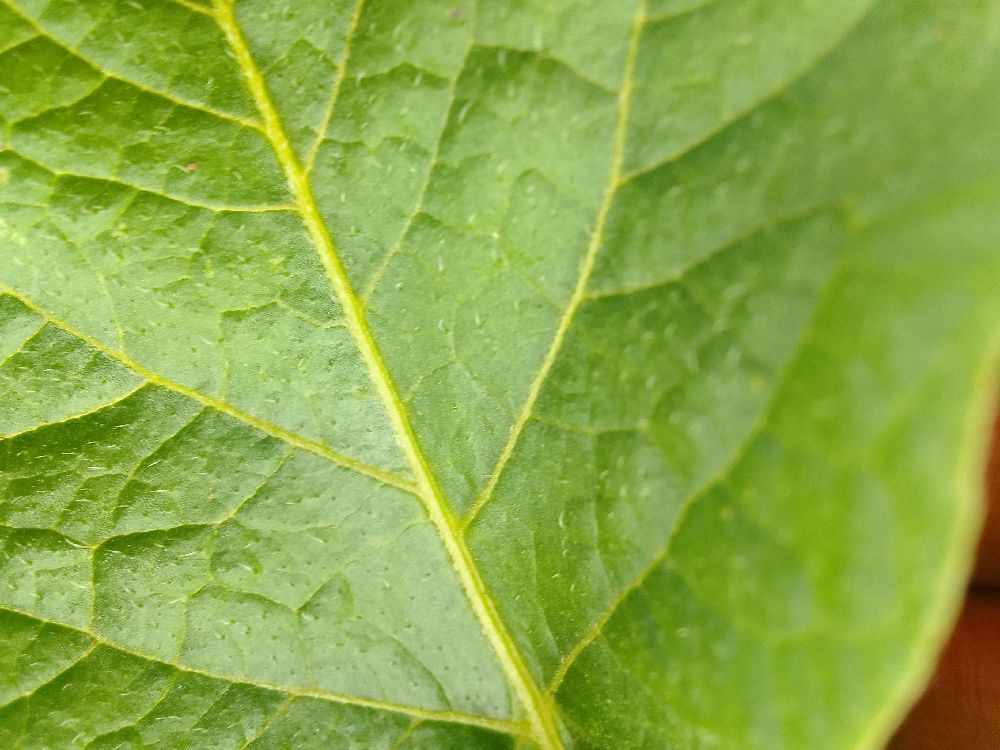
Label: Healthy